56 Beaver Street

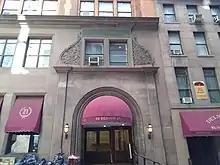
The building's entrance archway as seen from Beaver Street. The archway is recessed within a brownstone wall and has a red awning over it. There are windows above and to the left of the archway.

The lowest part of the two-story base contains a water table, which was originally made of brick and granite but was subsequently refaced in sandstone. Above the water table, the base is clad with Belleville brownstone. The restaurant's main entrance is beneath a portico at the rounded corner on William Street. Two Corinthian columns support a frieze with the name "Delmonico's" in all capital letters, above which runs a balustrade. This portico was preserved from the previous building on the site. Recessed behind the portico is the doorway, which is flanked by two columns. These columns, saved from the previous building, were reportedly imported from Pompeii, and patrons touched these columns for good luck. There is a marble cornice above the doorway, as well as wooden panels in the reveals of the doorway. The entrance itself is through a pair of wooden double doors with glass windows.